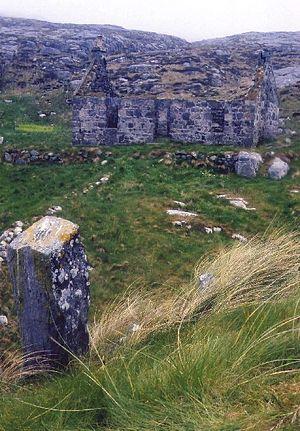
Pabbay, en gaélique écossaisPabaigh, est une île du Royaume-Uni située en Écosse.